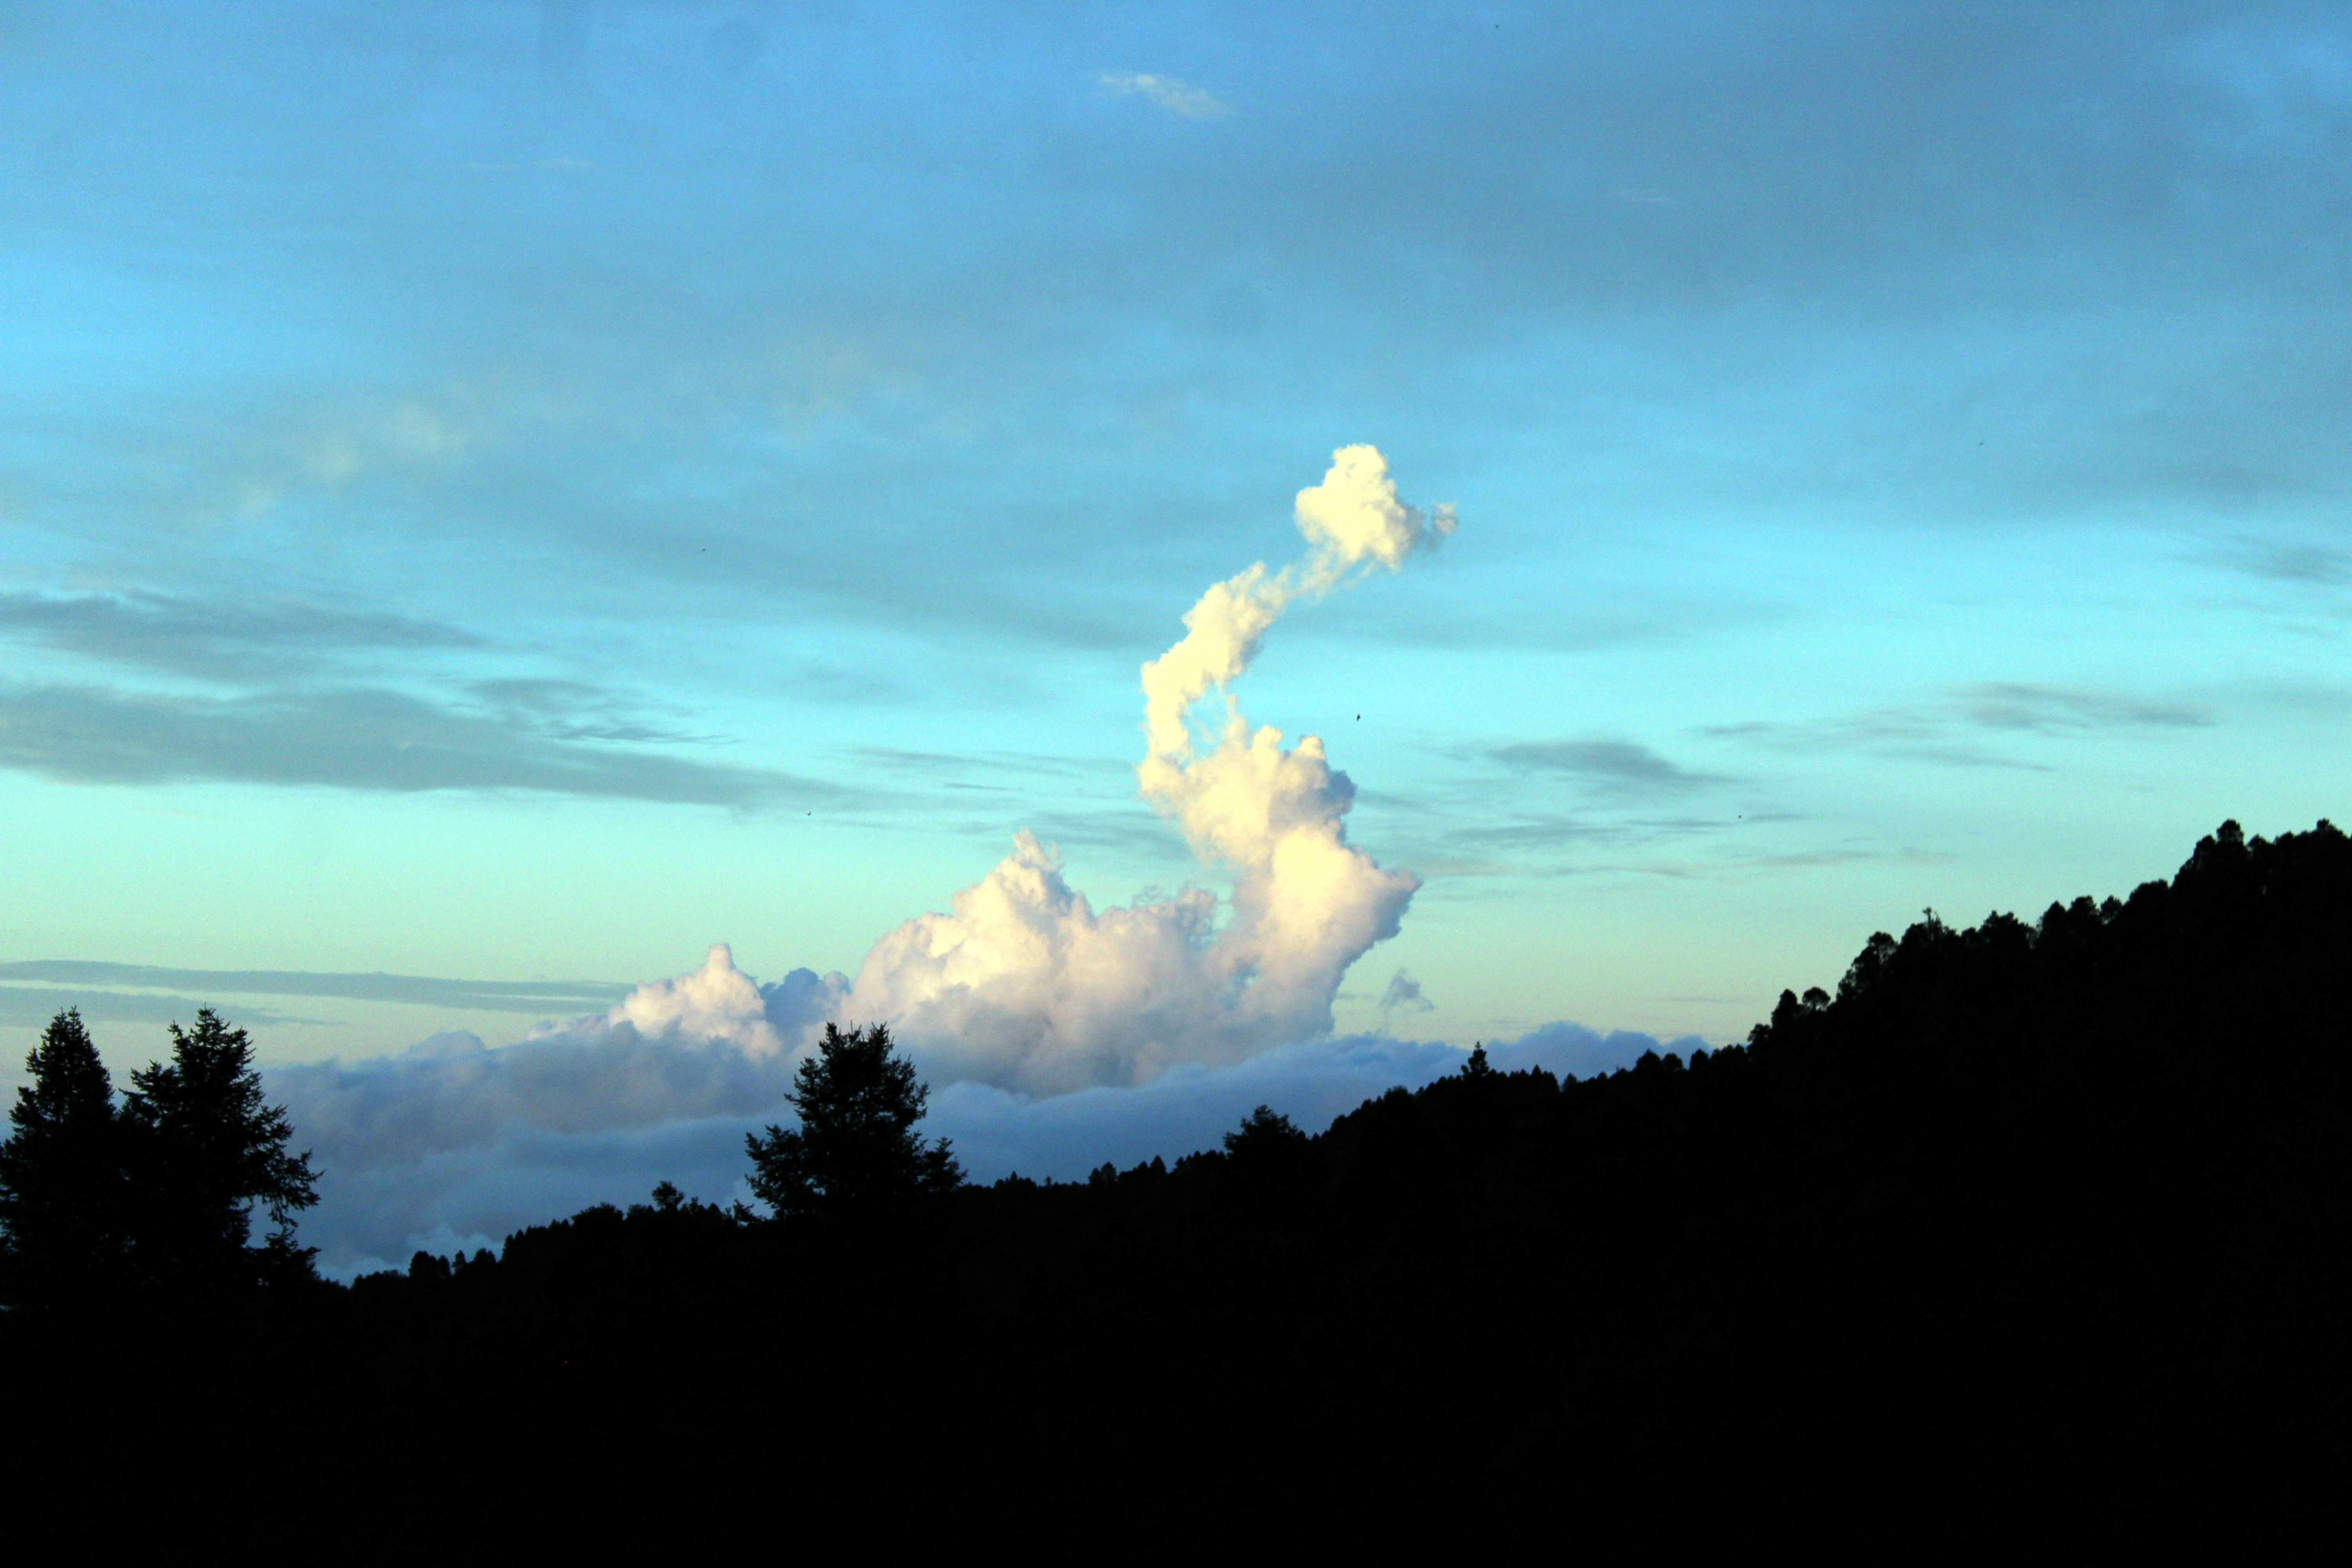
clouds, sky, sunset, mountain, cloudy, trees, landscape, cloud, atmosphere, ecoregion, plant, natural landscape, highland, tree, cumulus, dusk, horizon, grass, mountainous landforms, calm, grassland, afterglow, mountain range, hill, forest, meteorological phenomenon, electric blue, road, sunrise, evening, darkness, rock, dawn, massif, ocean, night, reservoir, tropical and subtropical coniferous forests, summit